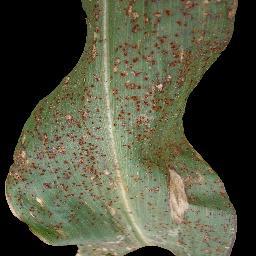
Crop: corn
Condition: (maize)_common_rust